Presidency of Ignacio Andrade

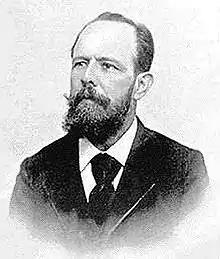
Ignacio Andrade.

The presidency of Ignacio Andrade (1898–1899), of Venezuela, is considered to have operated under the influence of Joaquín Crespo, having been consolidated through electoral fraud against José Manuel "El Mocho" Hernández. This administration marked the last government elected under the Liberal Party for the 1898–1902 term.